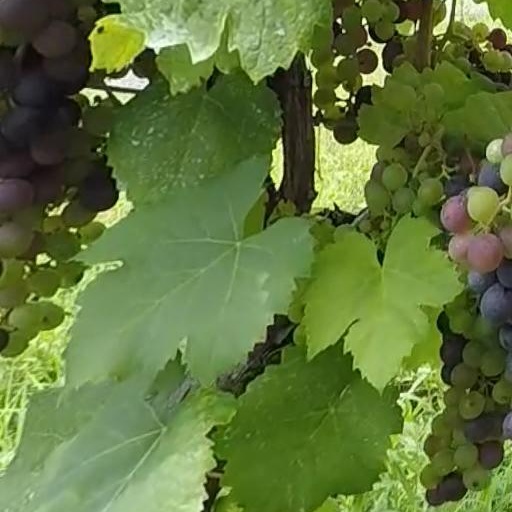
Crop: grape